Aron Trainin

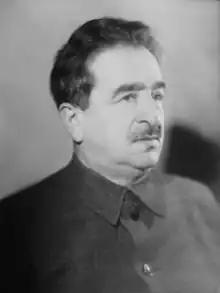
Trainin in the 1920s

Aron Naumovich Trainin, also known as Moshe Aron Naumovich Trainin, or Moshe Aron Nahimovich Trainin (– 7 February 1957), was a Soviet jurist and criminologist.